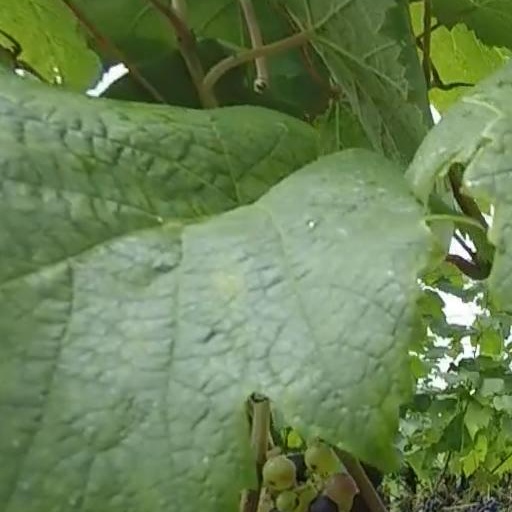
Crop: grape